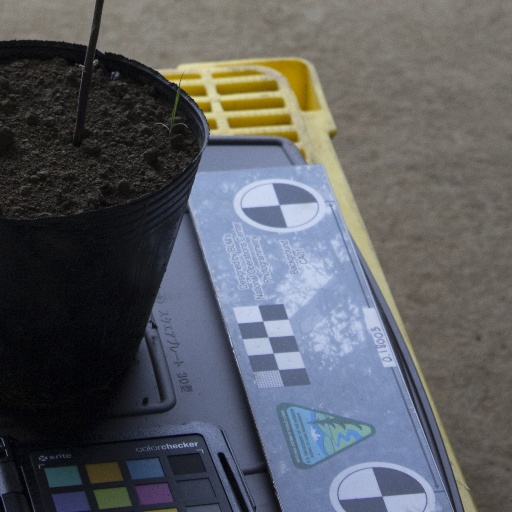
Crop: soybean